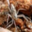
Label: spider